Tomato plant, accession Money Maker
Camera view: vertical (180 deg); turntable rotation: 0 degrees
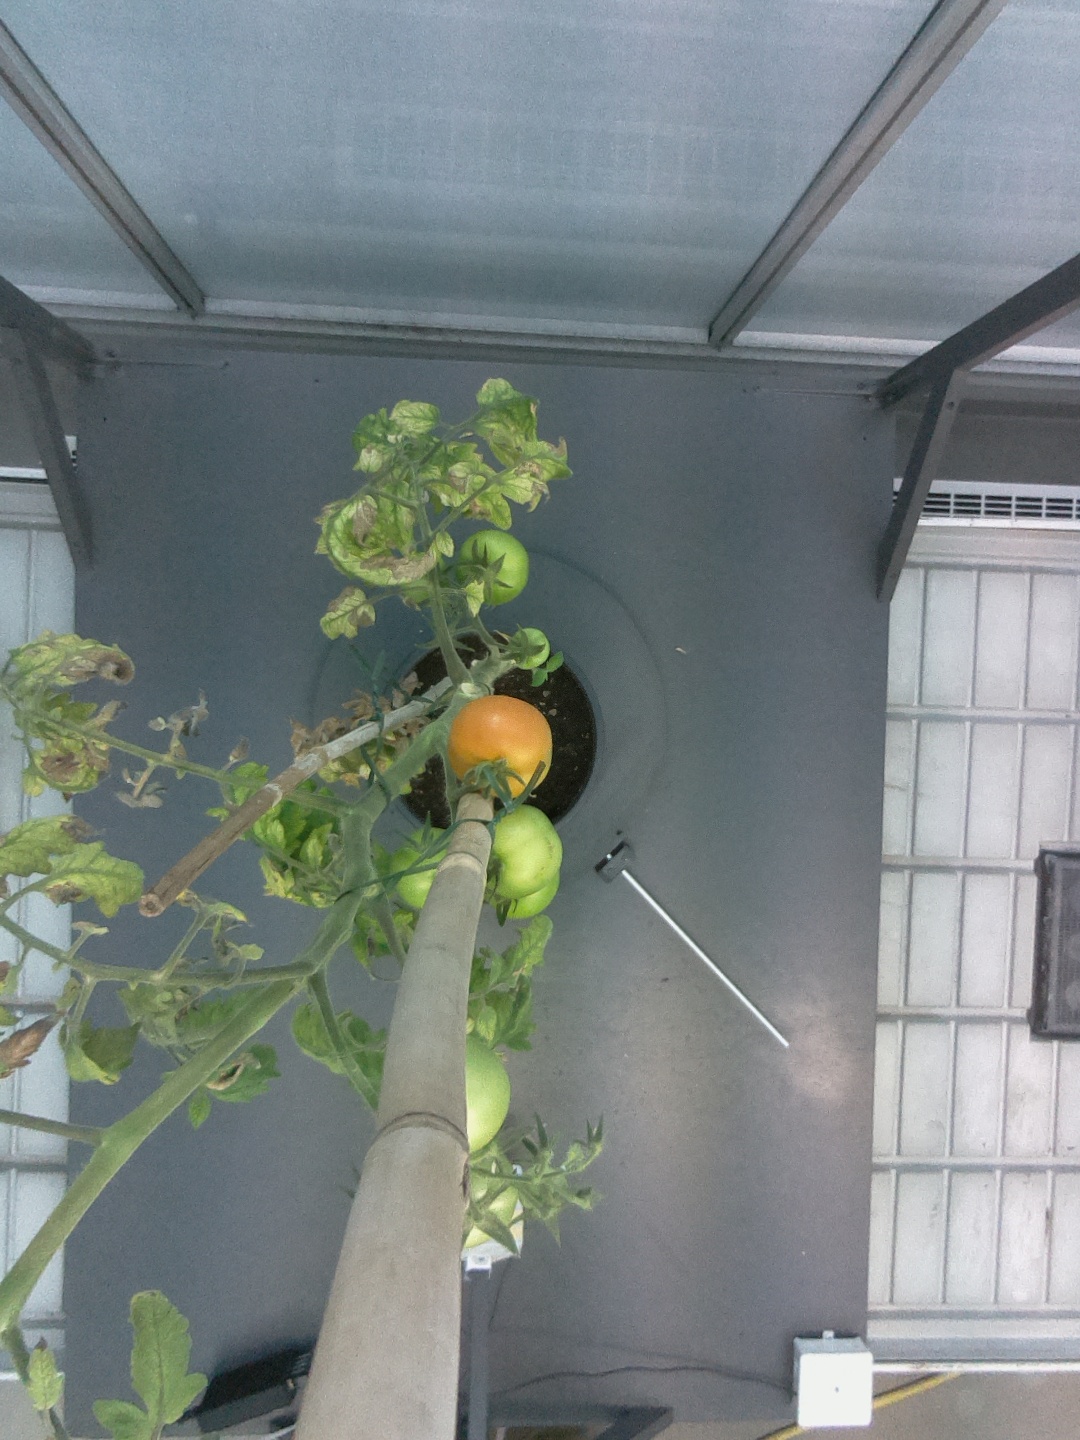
BBCH growth stage 80: fruits start showing typical ripe color (orange -> red)